Ostróda

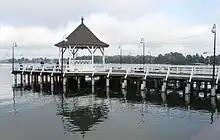
Pier on Lake Drwęca

The first certifiable Jewish families lived in Osterode in 1732, a Jewish cemetery was established in 1735. In 1845 the Jewish community counted about 110 members, in 1860, there were 160 and in 1880 222 Jews living in Osterode. The number declined to 123 in 1933 and 75 in 1937. A small synagogue was built in 1856 and a new, larger one based on the Bromberg (Bydgoszcz) style in 1893. In 1932 a Jewish shop was attacked with explosives, boycotts of Jewish shops took place in 1935. The synagogue and the Jewish cemetery were destroyed in the Kristallnacht riots of November 1938. In 1939, the Jewish community was officially dissolved. The remaining pre-war Jewish population was murdered by Nazi Germany in the Holocaust.